Alien Olympics

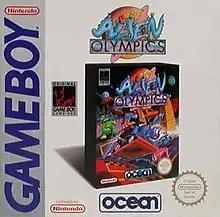
Game Boy version cover

Alien Olympics is a video game for MS-DOS developed by Dark Technologies and published by Mindscape in Europe in 1994. The game is a sports video game that imitates a range of track and field Olympic sports competed by aliens. A Europe-only Game Boy version, Alien Olympics 2044 AD, was published by Ocean Software for the Game Boy in the same year. Upon release, critics praised the game for its variety of events, although critiqued some of them for their challenge and reliance on repeated button presses.